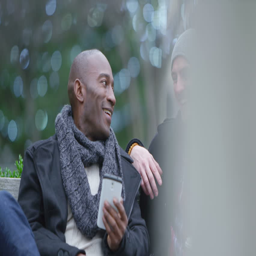
4k happy casual male friends hanging out in the city and looking at smartphone .